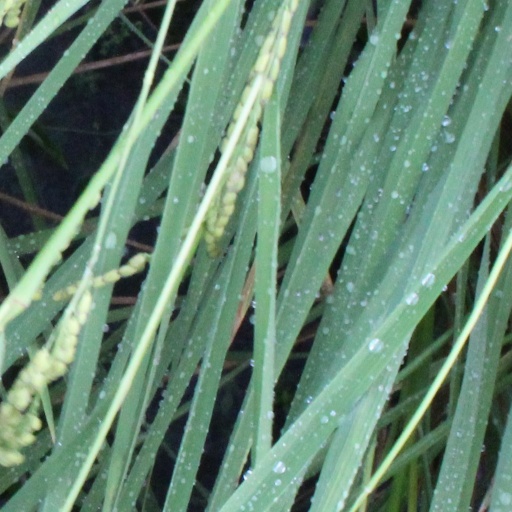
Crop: rice